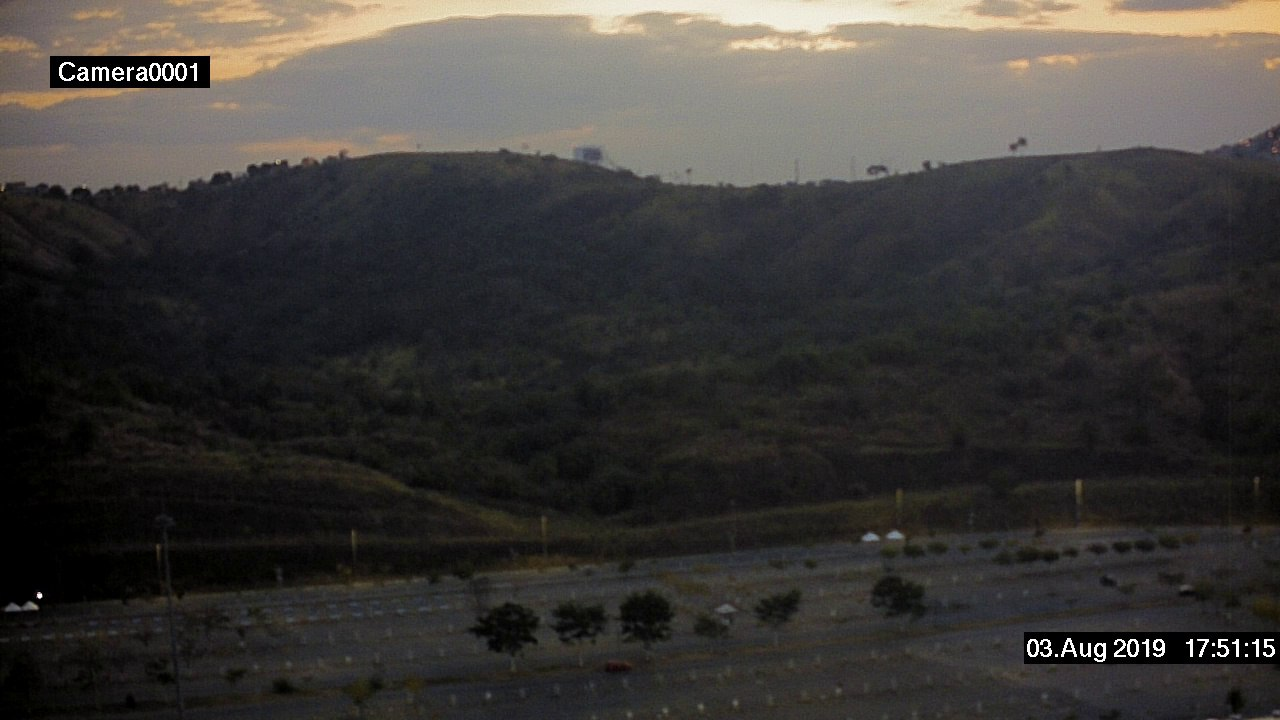
Fire: no
Smoke: no